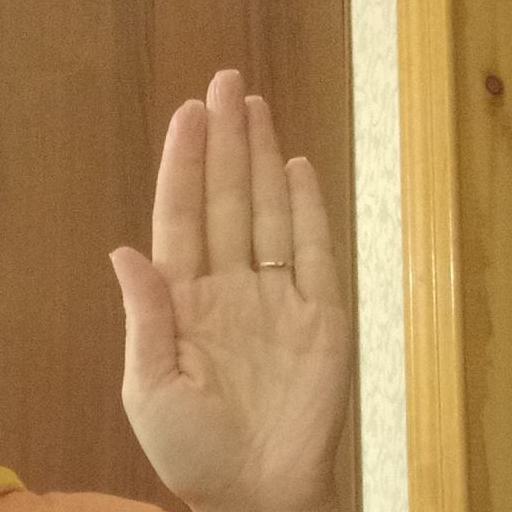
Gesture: stop